Ieronim Yasinsky

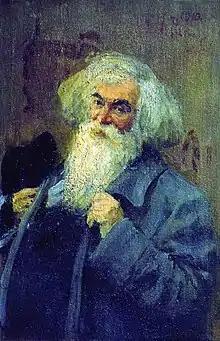
Portrait of Yasinsky by Ilya Repin, 1910

Ieronim Yasinsky accepted the February Revolution and even declared himself "an instant Bolshevik" after the October Revolution. He worked for Proletkult, edited Soviet magazines ("Krasny ogonyok", "Plamya", 1918–1919), wrote science fiction for children and translated Friedrich Engels's poem "The Evening" in 1923, but still was unpopular with critics. In retrospect, his book of memoirs "The Novel of My Life" (1926) has been recognized as an insightful and valuable documentation of the Russian literary and cultural life of the late 19th-early 20th century, as were his biographical essays on Saltykov-Shchedrin, Garshin, Leykin and Chekhov. He died, aged 81, in Leningrad, USSR.